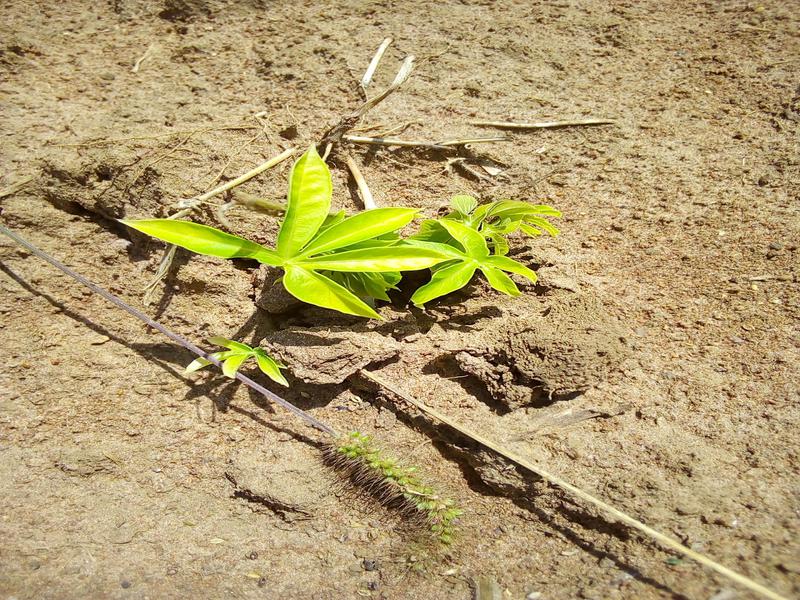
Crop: cassava
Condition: healthy